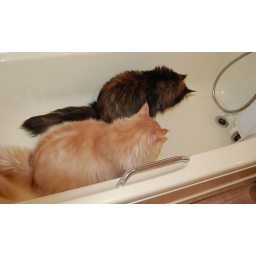
Even though they have a water fountain in the kitchen - this is their preferred watering hole